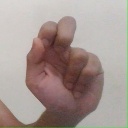
अक्षर: ढ